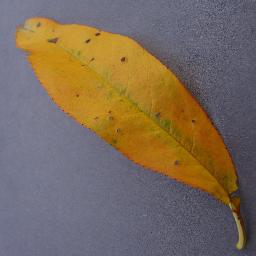
Label: Peach___Bacterial_spot